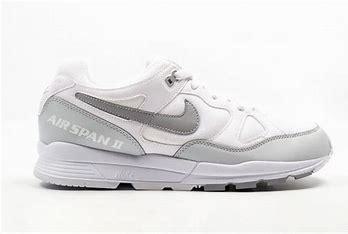
Brand: Nike
Model: Air Span Ii